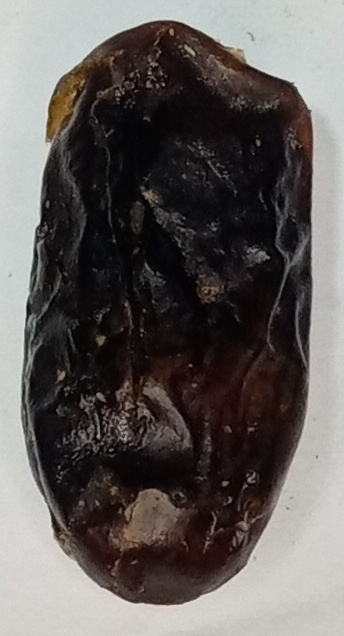
Variety: gajar
Size: medium
Grade: grade-1